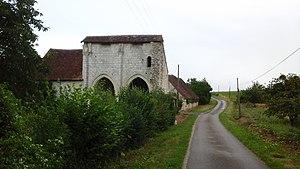
L'Abbaye Notre-Dame du Landais vue depuis la route, fondée en 1115
Frédille est une commune française située dans le département de l'Indre, en région Centre-Val de Loire.